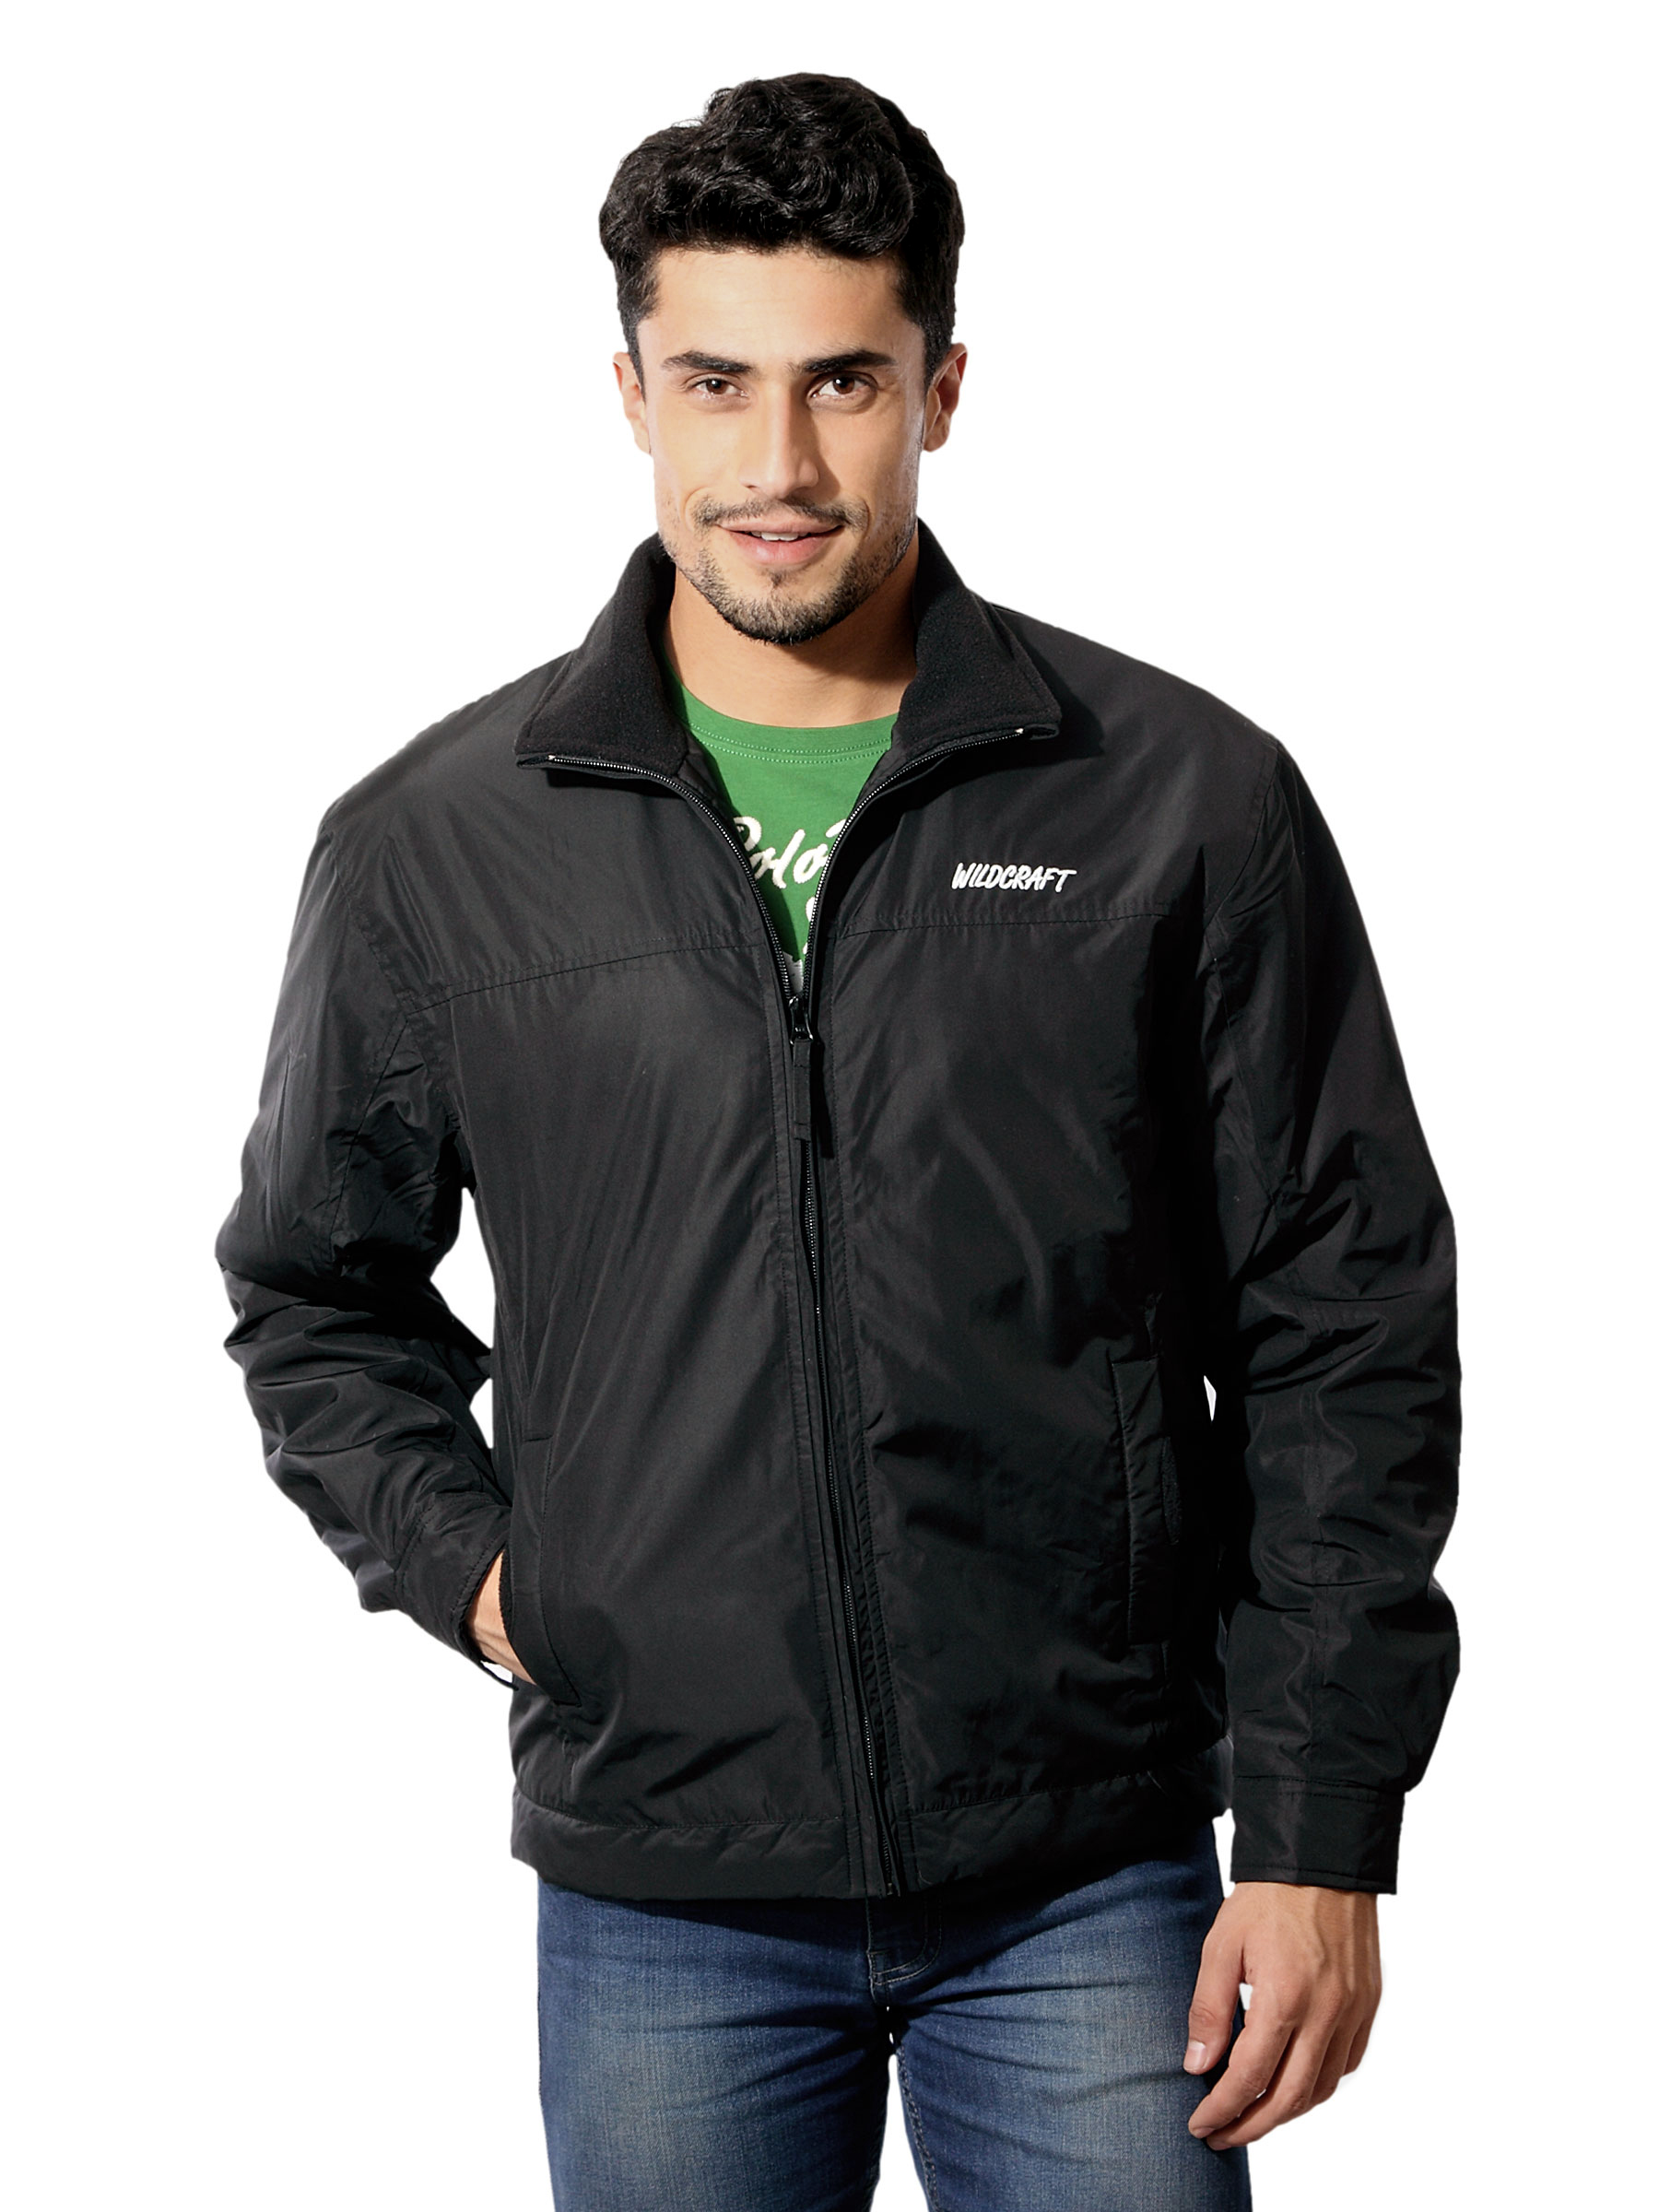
Wildcraft Men Light Quilt Black Jacket
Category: Apparel / Topwear / Jackets
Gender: Men
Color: Black
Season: Summer 2012
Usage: Casual